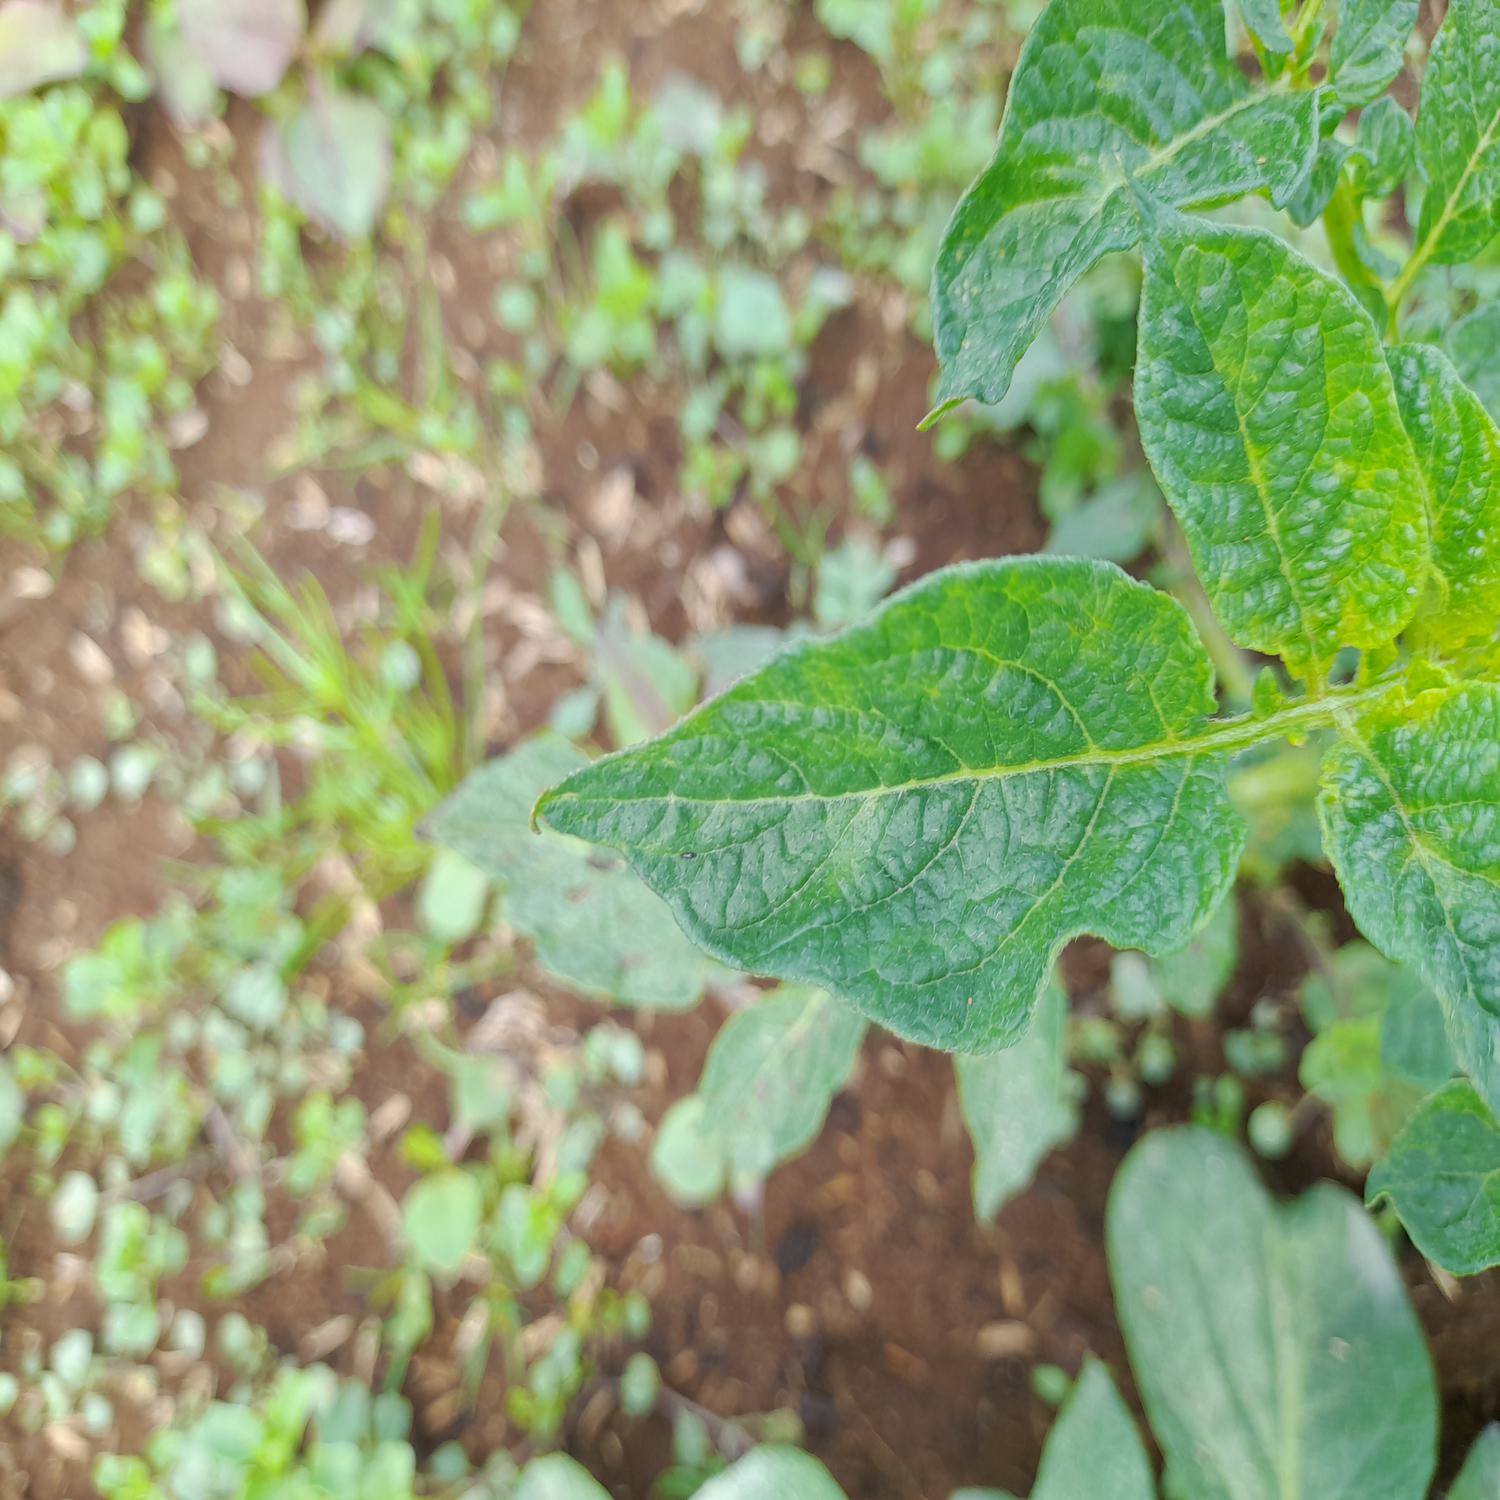
Label: Virus